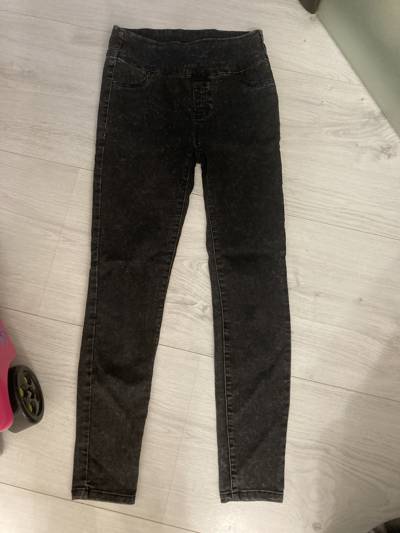
Waste category: clothes